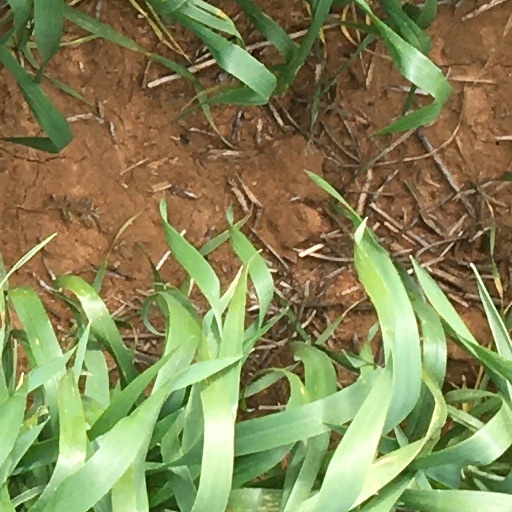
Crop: wheat